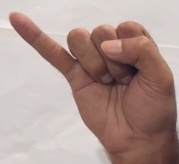
ASL sign: J